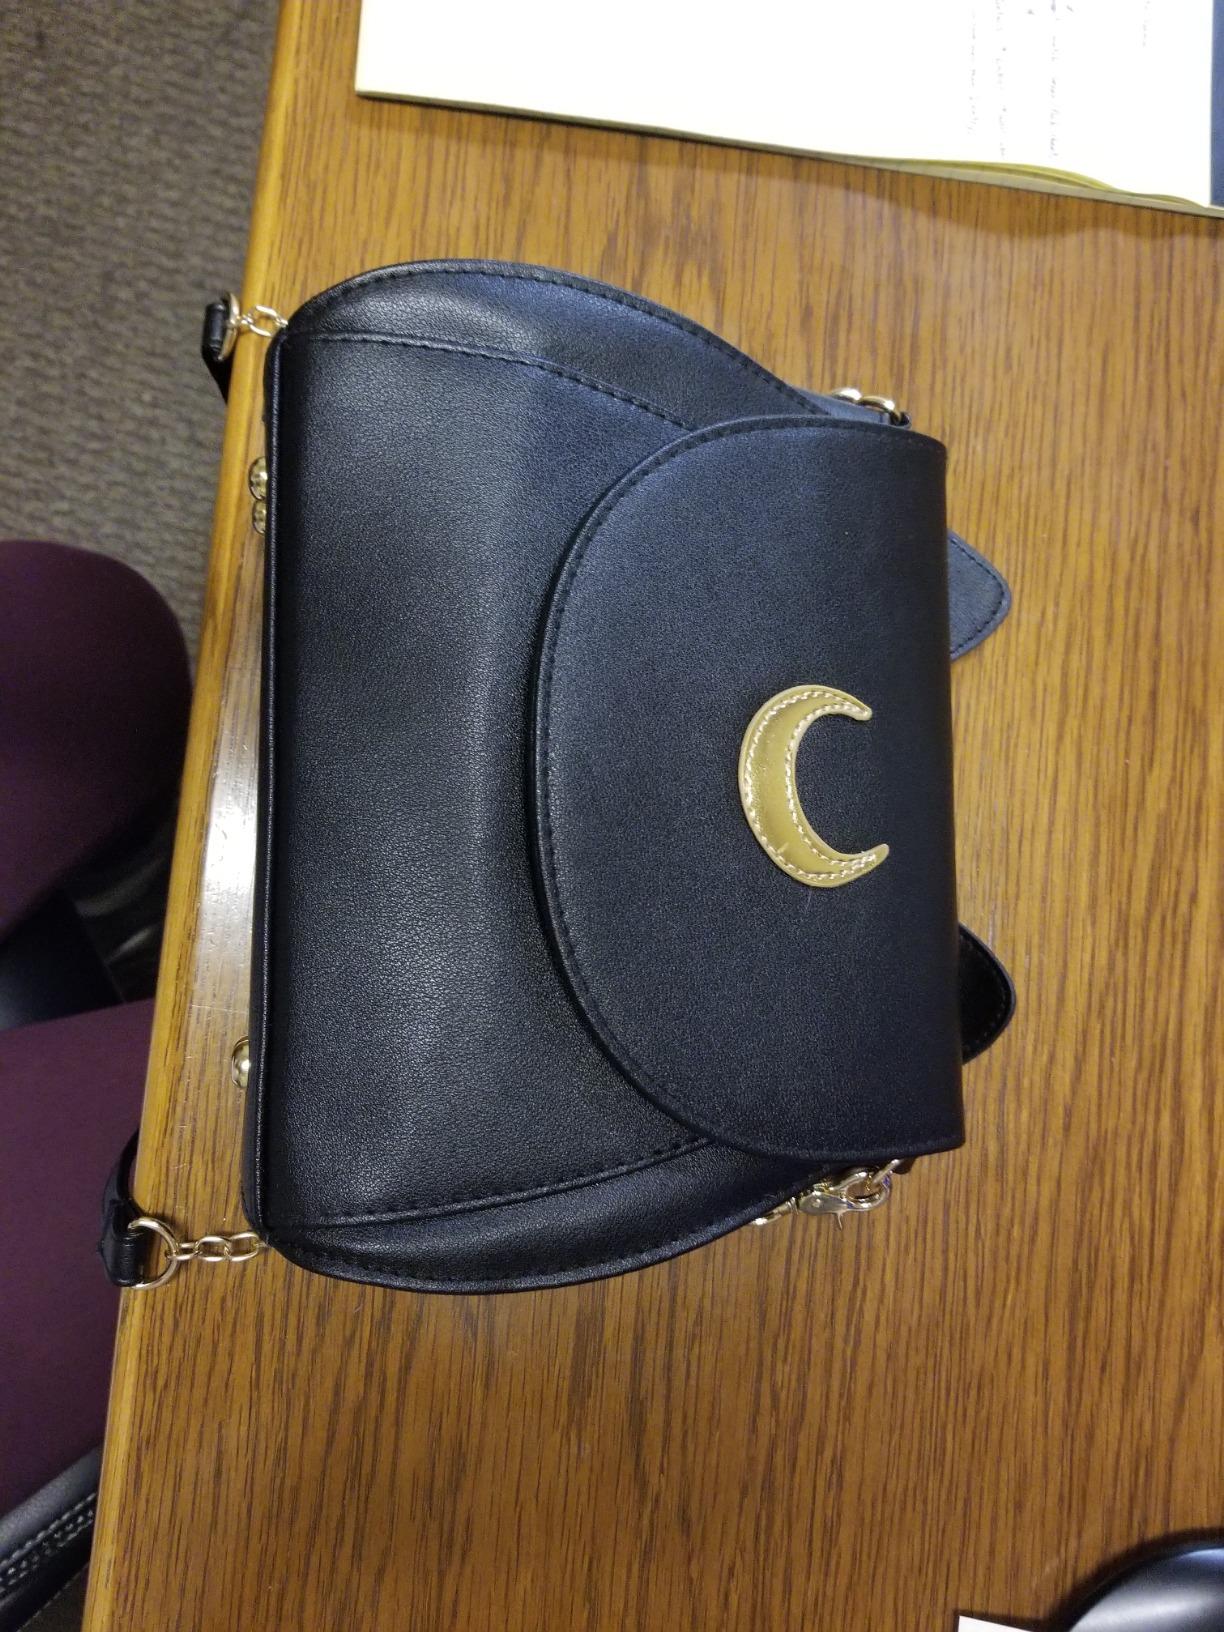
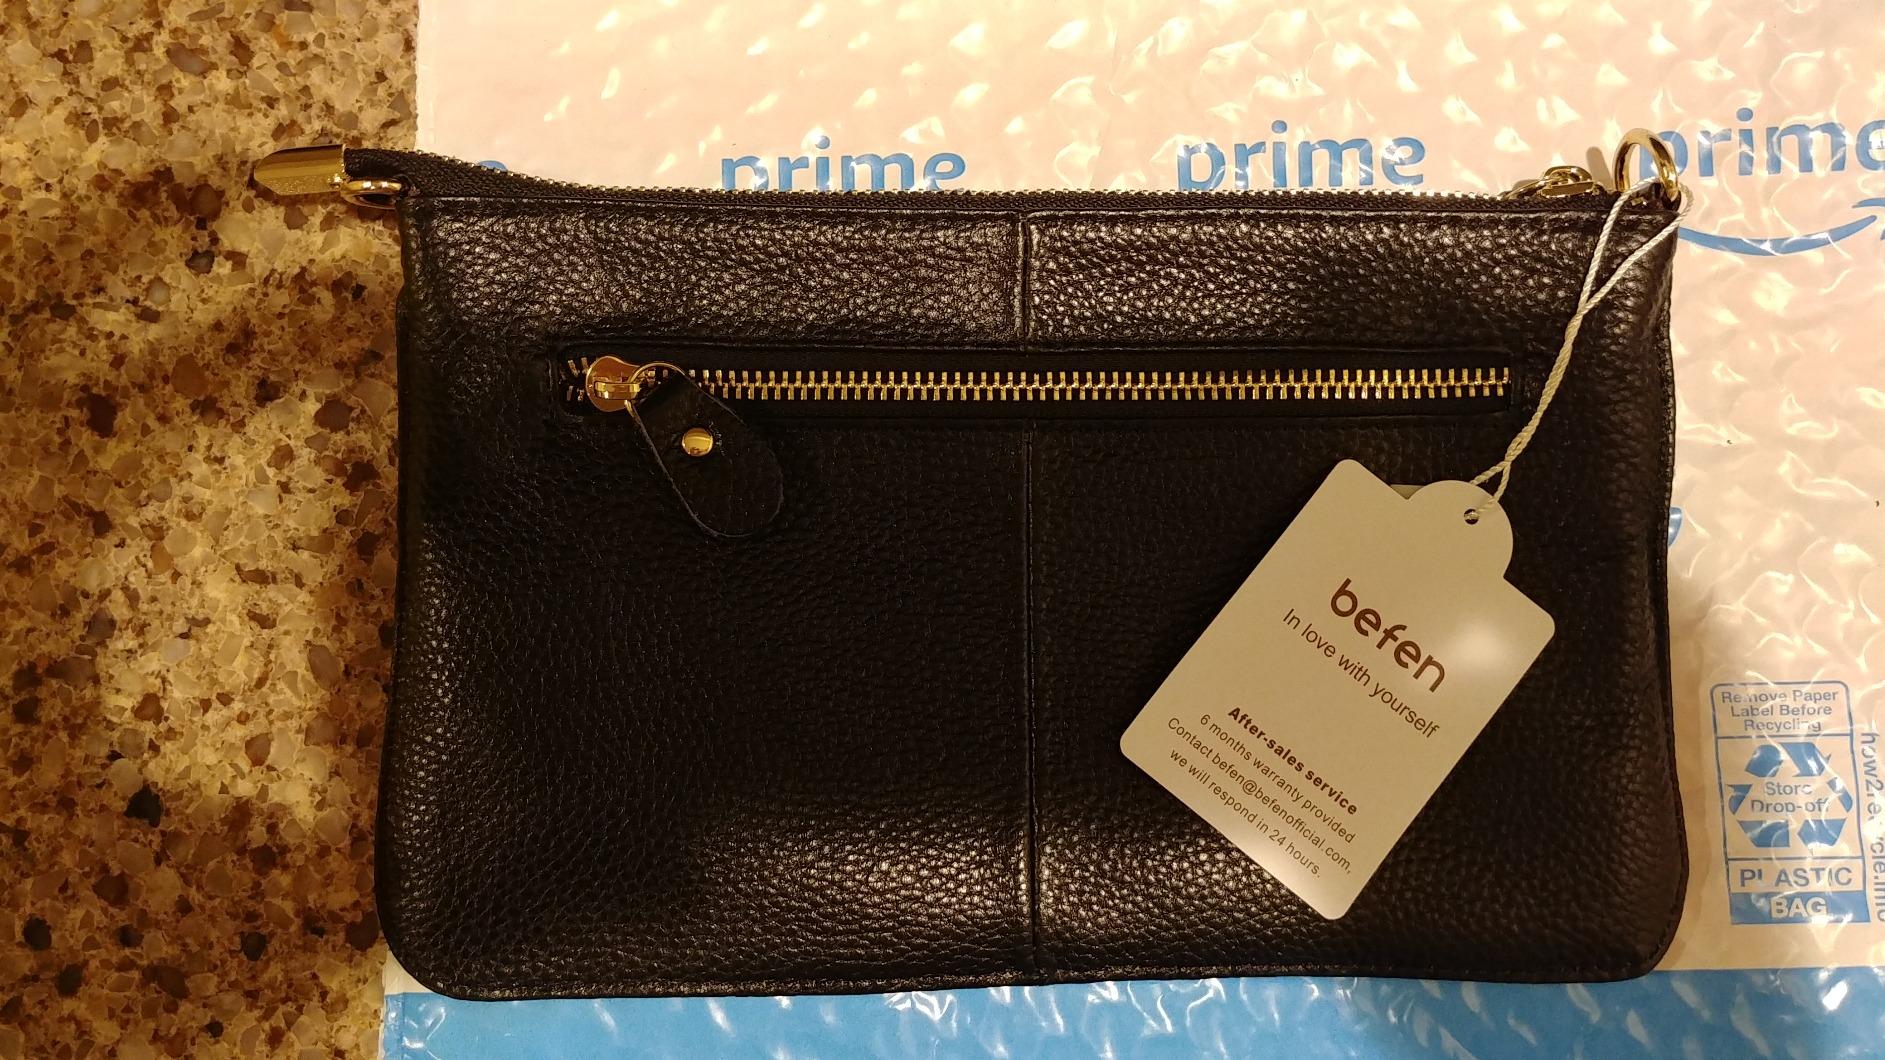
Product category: accessories_handbag
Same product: no